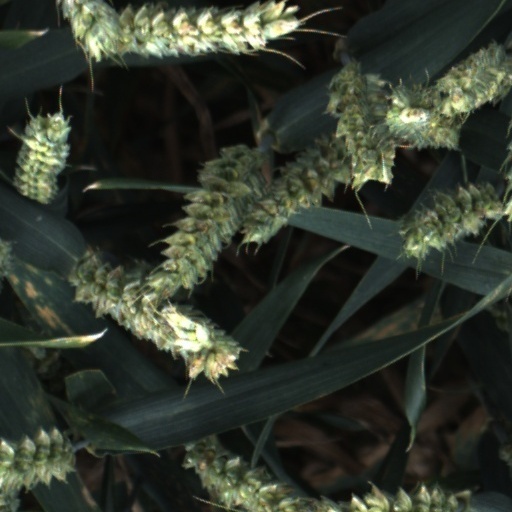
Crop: wheat